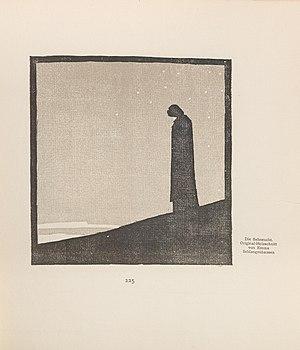
Emma Schlangenhausen, née le 9 mars 1882 au Hall en Tyrol et décédée le 11 mars 1947 à Großgmain, est une artiste peintre et une graphiste autrichienne.